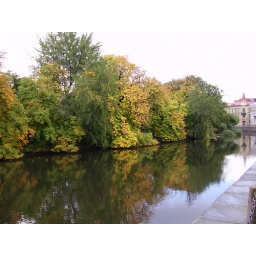
trees reflection in channel water surfaceSweden, Goteborg